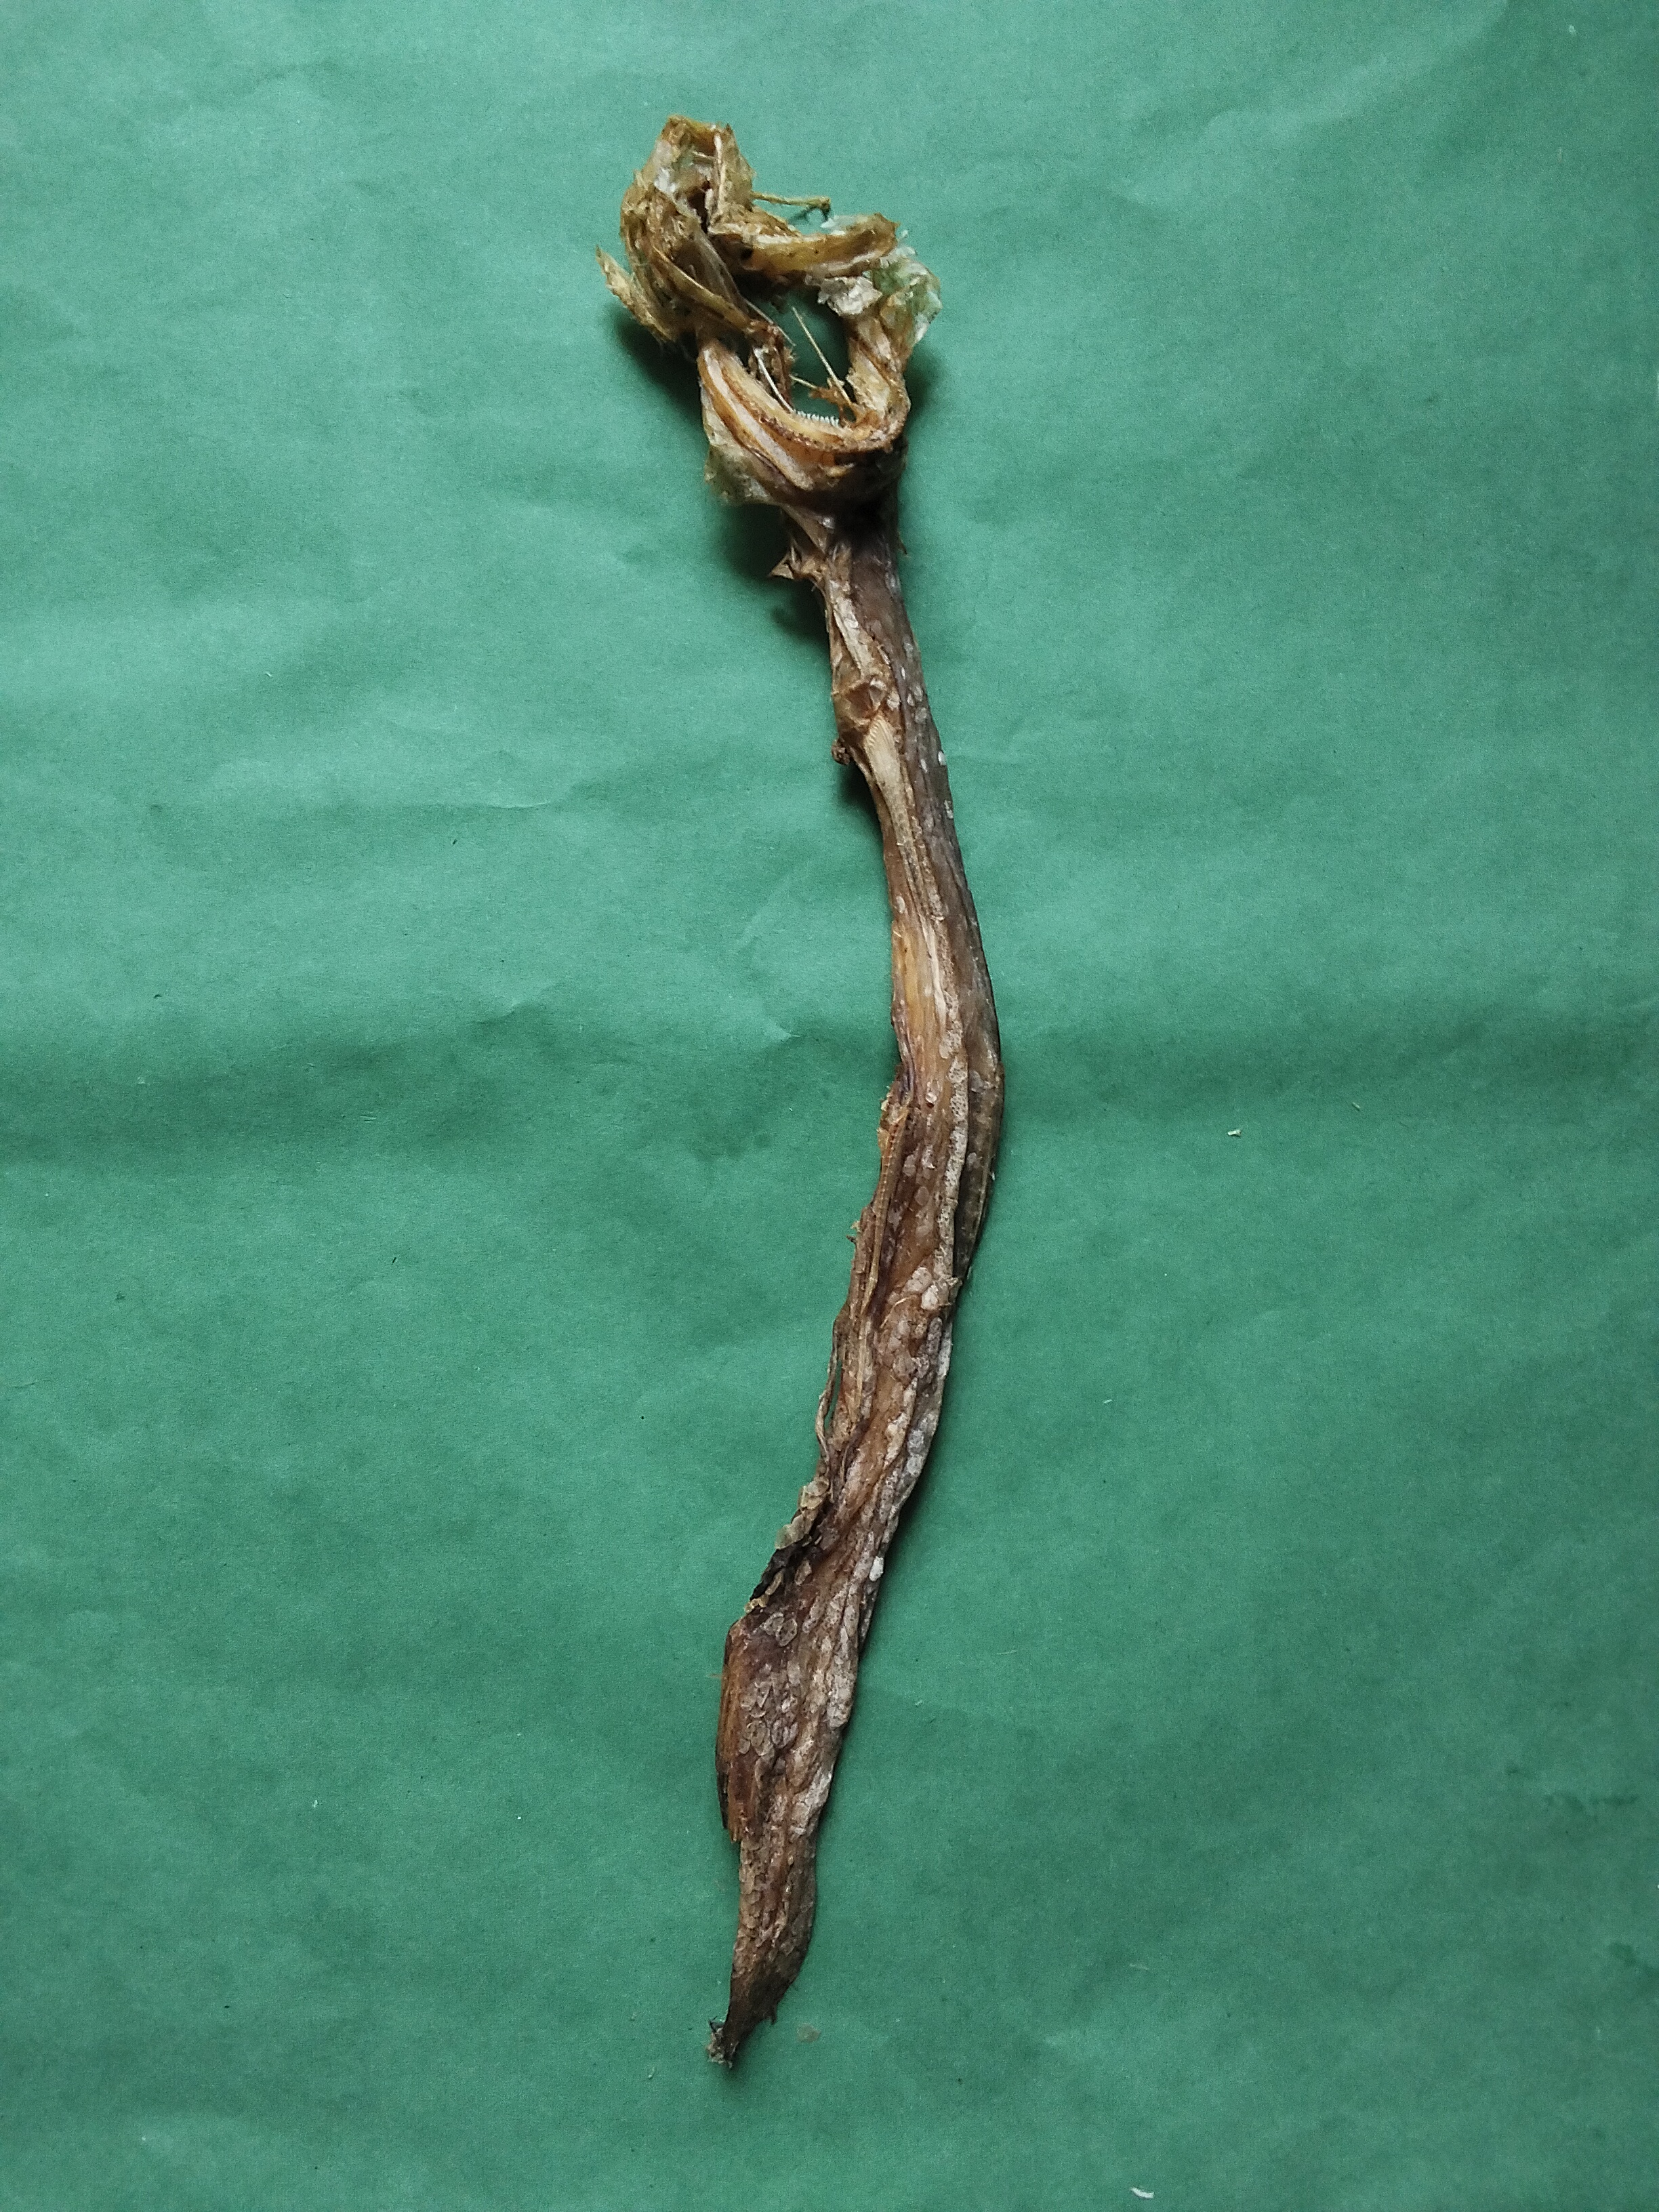
Species: Loitta